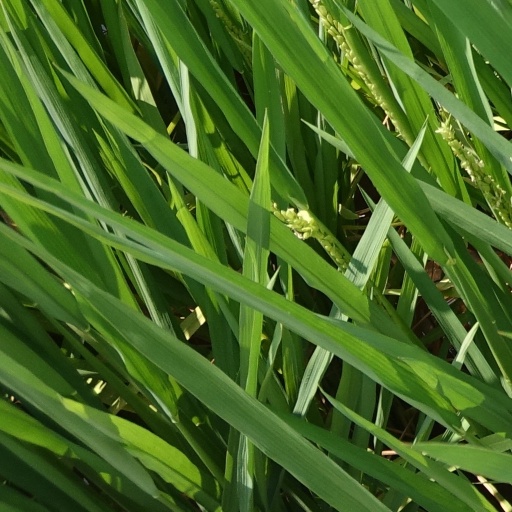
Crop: rice